Stephen A. Hurlbut

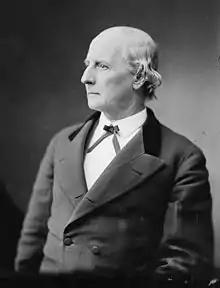

Stephen Augustus Hurlbut (November 29, 1815 – March 27, 1882) was an attorney and politician, who commanded the U.S. Army of the Gulf in the American Civil War. Afterward, he continued to serve as a politician and also as a diplomat.